Maya Avant

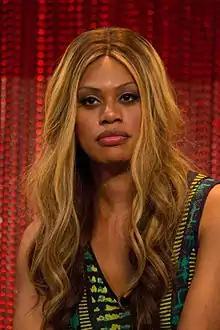
Executive producer and head writer Bradley Bell drew inspiration from real-life figures such transgender actress Laverne Cox (above) and also U.S. Olympic Gold medalist and television personality Caitlyn Jenner.

In December 2014, "Soap Opera Digest" exclusively reported that Reign Edwards had been cast in the role of Nicole Avant — Maya's younger sister. Nicole's January arrival displays quite a bit of tension between the estranged siblings because Nicole feels abandoned and Maya's secrets slowly start to unravel. There was some initial speculation among viewers that Nicole could have been Maya's daughter. Meanwhile, others had jokingly guessed the transgender angle. On March 18, 2015, without any prior announcement about the storyline, it is revealed that Maya was actually born Myron and is transgender.